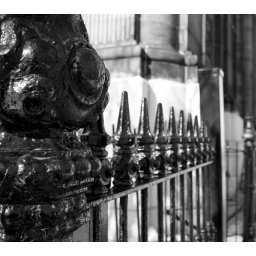
rough texture in black and white for photography class